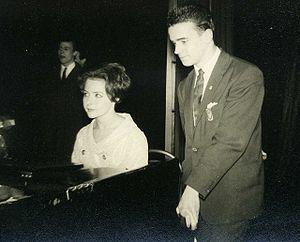
Brenda Lee, née Brenda Mae Tarpley le 11 décembre 1944 à Atlanta en Géorgie, est une chanteuse américaine de pop, de rock et de country.